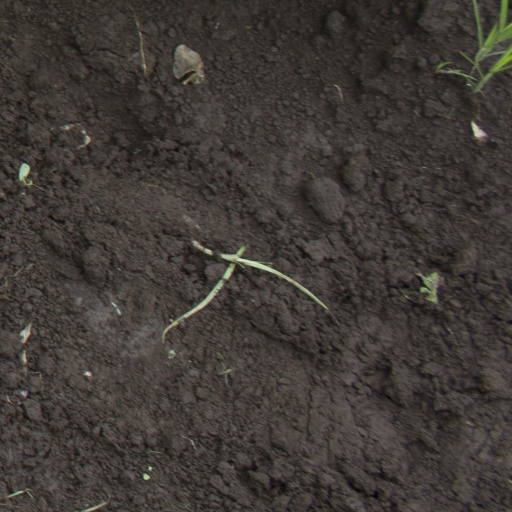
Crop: soybean